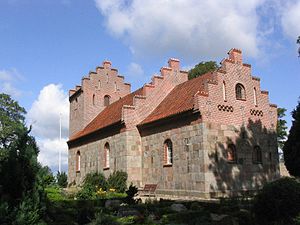
Røgen Kirke
Røgen Kirke
Røgen Kirke ligger i landsbyen Røgen, ca. 6 km sydvest for Hammel. Kirken er opført omkring 1200 i romansk stil af granitkvadre. Siden er skib og kor blevet forhøjet med røde mursten og tårnet føjet til. Den blev istandsat 1968-69, og Sven Havsteen-Mikkelsen har i 1970 leveret alterudsmykning til kirken. I 1864 ombygget ved tårn.